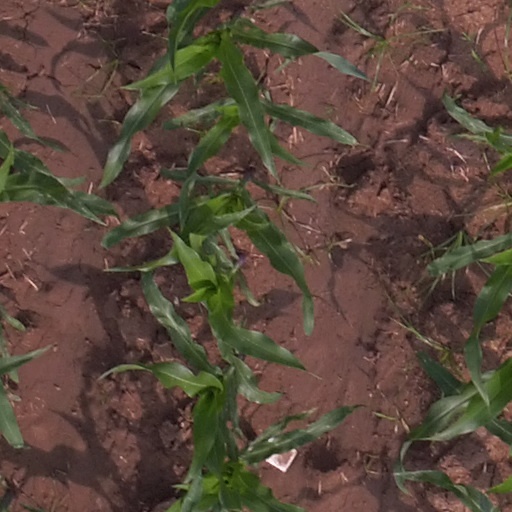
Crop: maize; corn